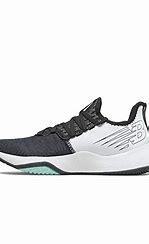
Brand: New
Model: Balance 100